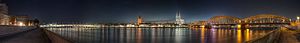
Köln / Seværdigheder og historie
Panoramabillede af den gamle by i skumringen
Köln er Tysklands fjerde største by efter Berlin, Hamborg og München og har et indbyggertal på 1.085.664. Stor-Köln har cirka 4,4 millioner indbyggere. Byen ligger på begge sider af Rhinen i delstaten Nordrhein-Westfalen.